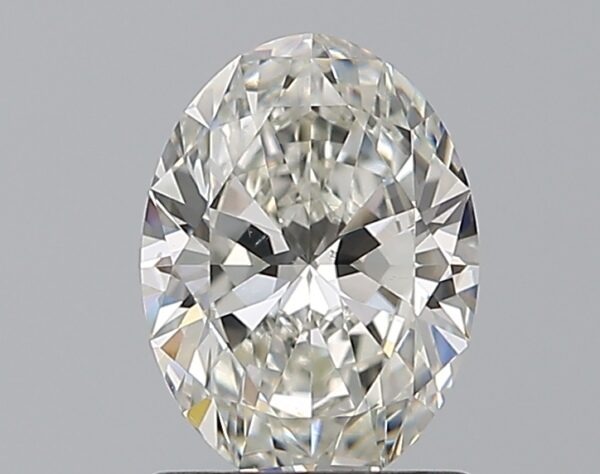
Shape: oval
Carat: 1.01
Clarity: VS2
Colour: H
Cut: EX
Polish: EX
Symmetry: EX
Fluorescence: N
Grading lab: GIA
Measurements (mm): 7.82 x 5.78 x 3.46